Storgosia

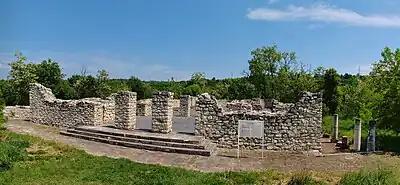
Overview of the late Roman basilica and adjacent ruins of Storgosia

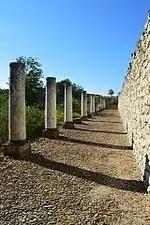

Storgosia was a Roman road station and later a fortress, located in the modern Kaylaka Park in the vicinity of modern Pleven (North-central Bulgaria).